List of birds of South America

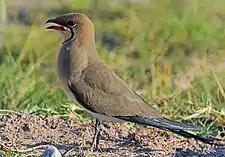
Collared pratincole

Order: CharadriiformesFamily: Pluvianellidae